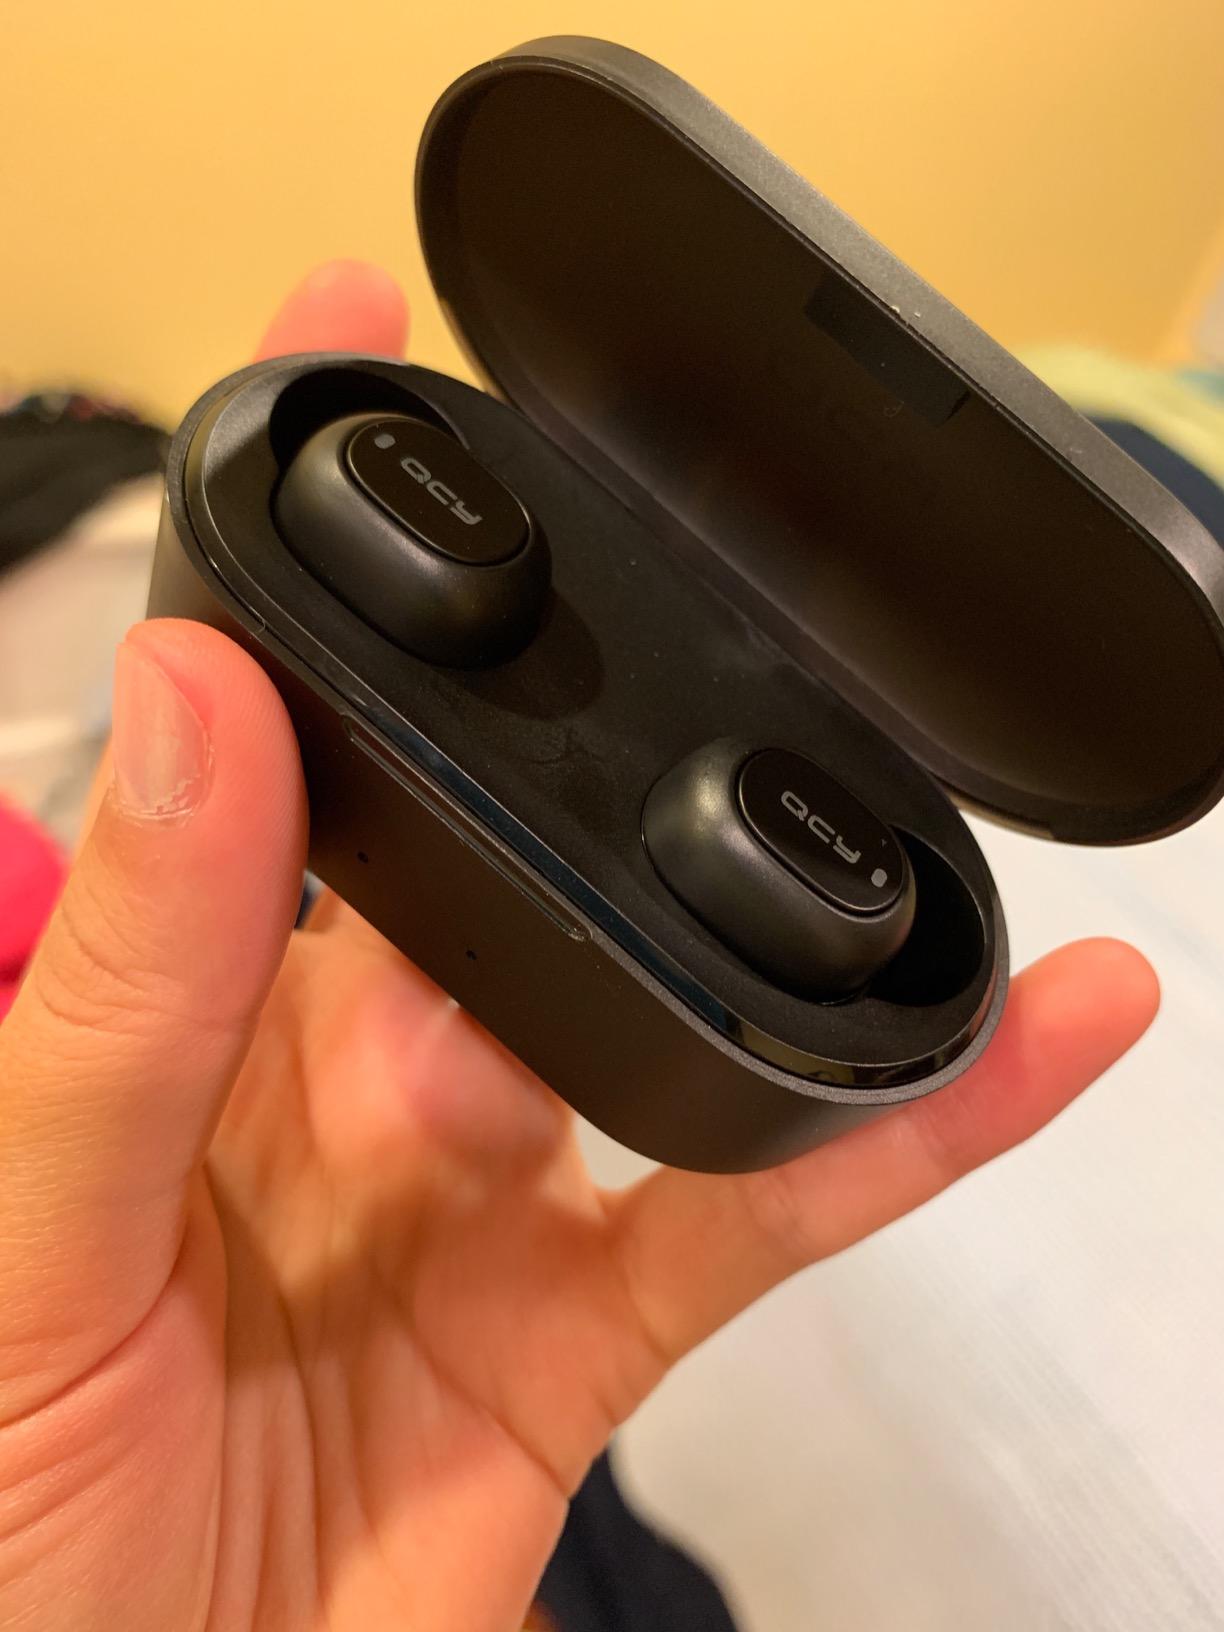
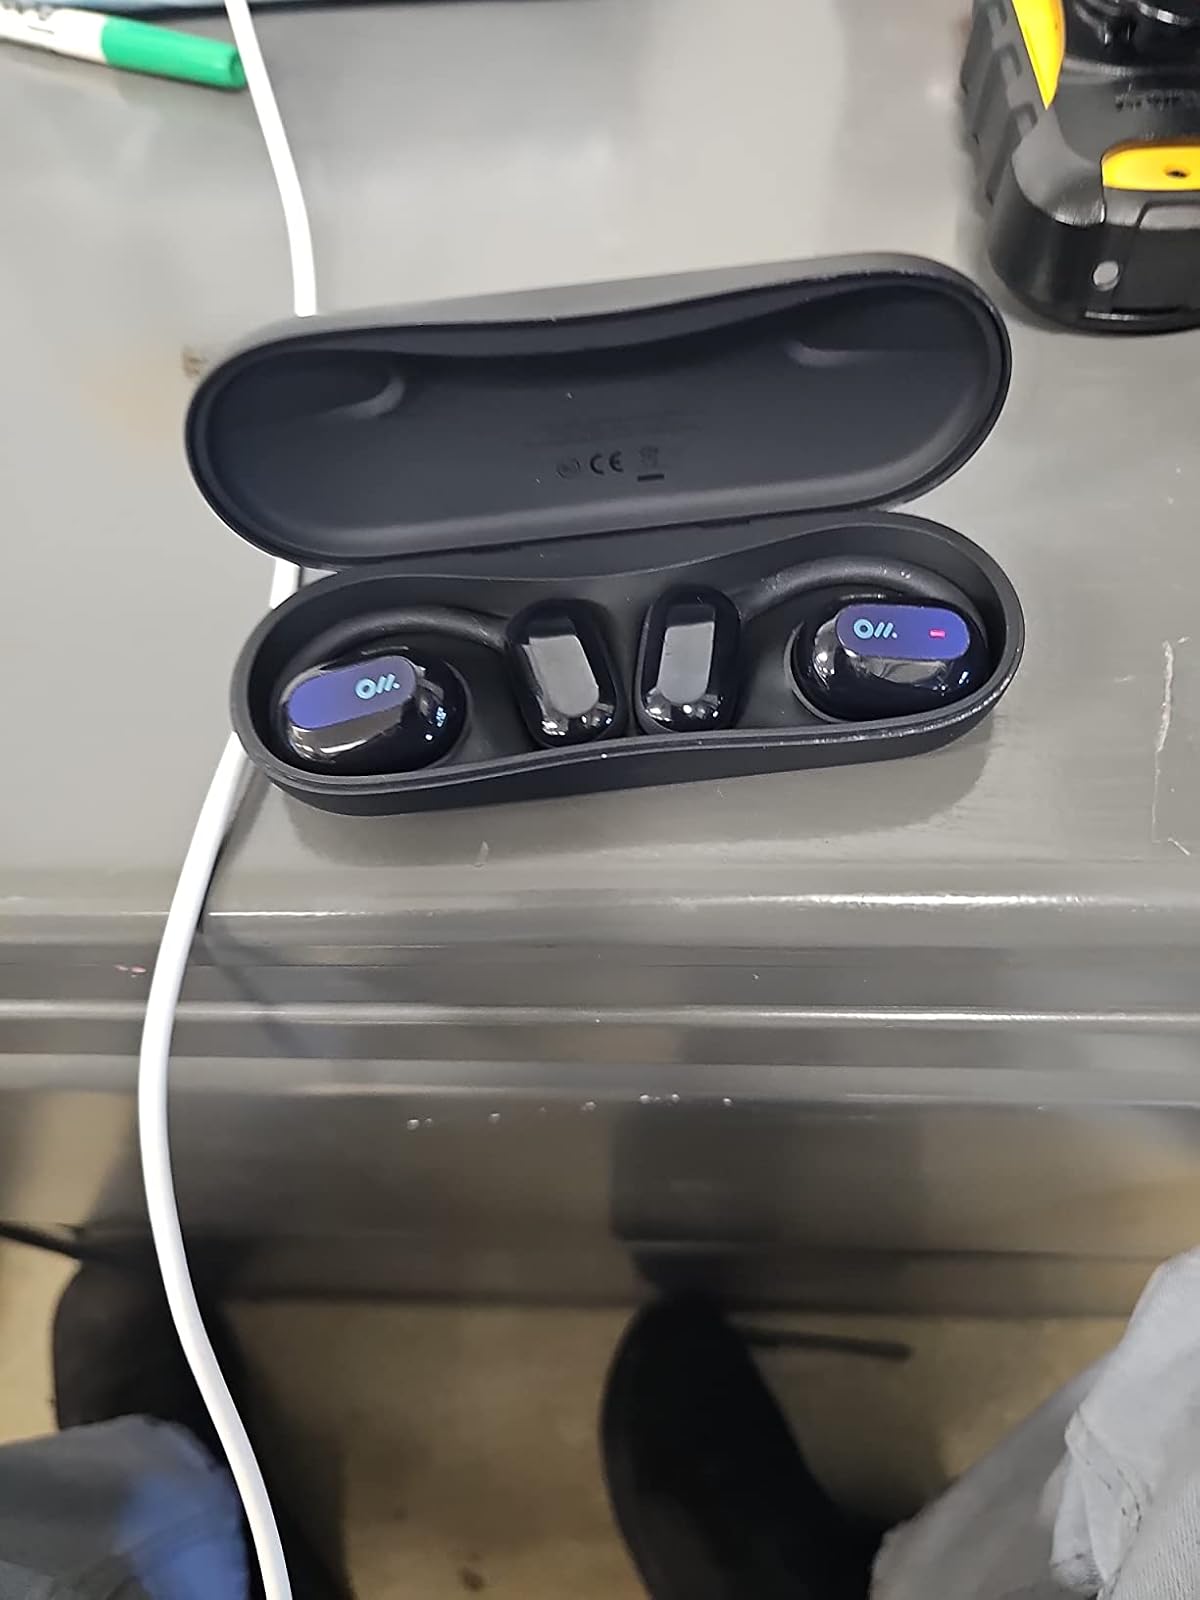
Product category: earbuds
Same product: no